Charles XI of Sweden

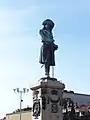
Statue of Charles XI in Karlskrona

Charles XI has sometimes been described in Sweden as the greatest of all the Swedish kings, except for Gustavus II Adolphus, unduly eclipsed by his father and his son. In the first half of the 20th century, the view of him changed and he was regarded as dependent, uncertain, and easily influenced by others. In the most recent book, Rystad's biography from 2003, the king is again characterized as a strong-willed shaper of Sweden through economic reforms and achievement of financial and military stability and strength.